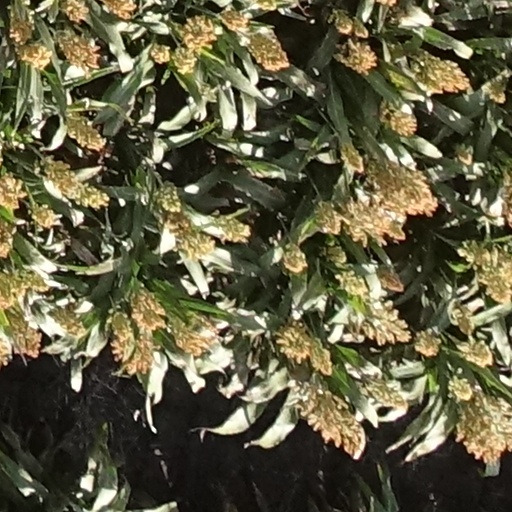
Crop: sorghum